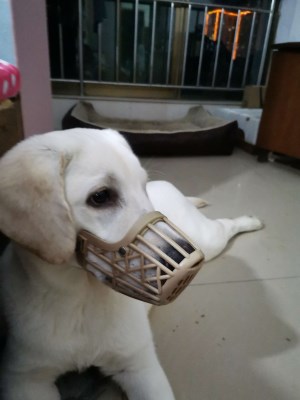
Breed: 3580-n000122-Labrador_retriever